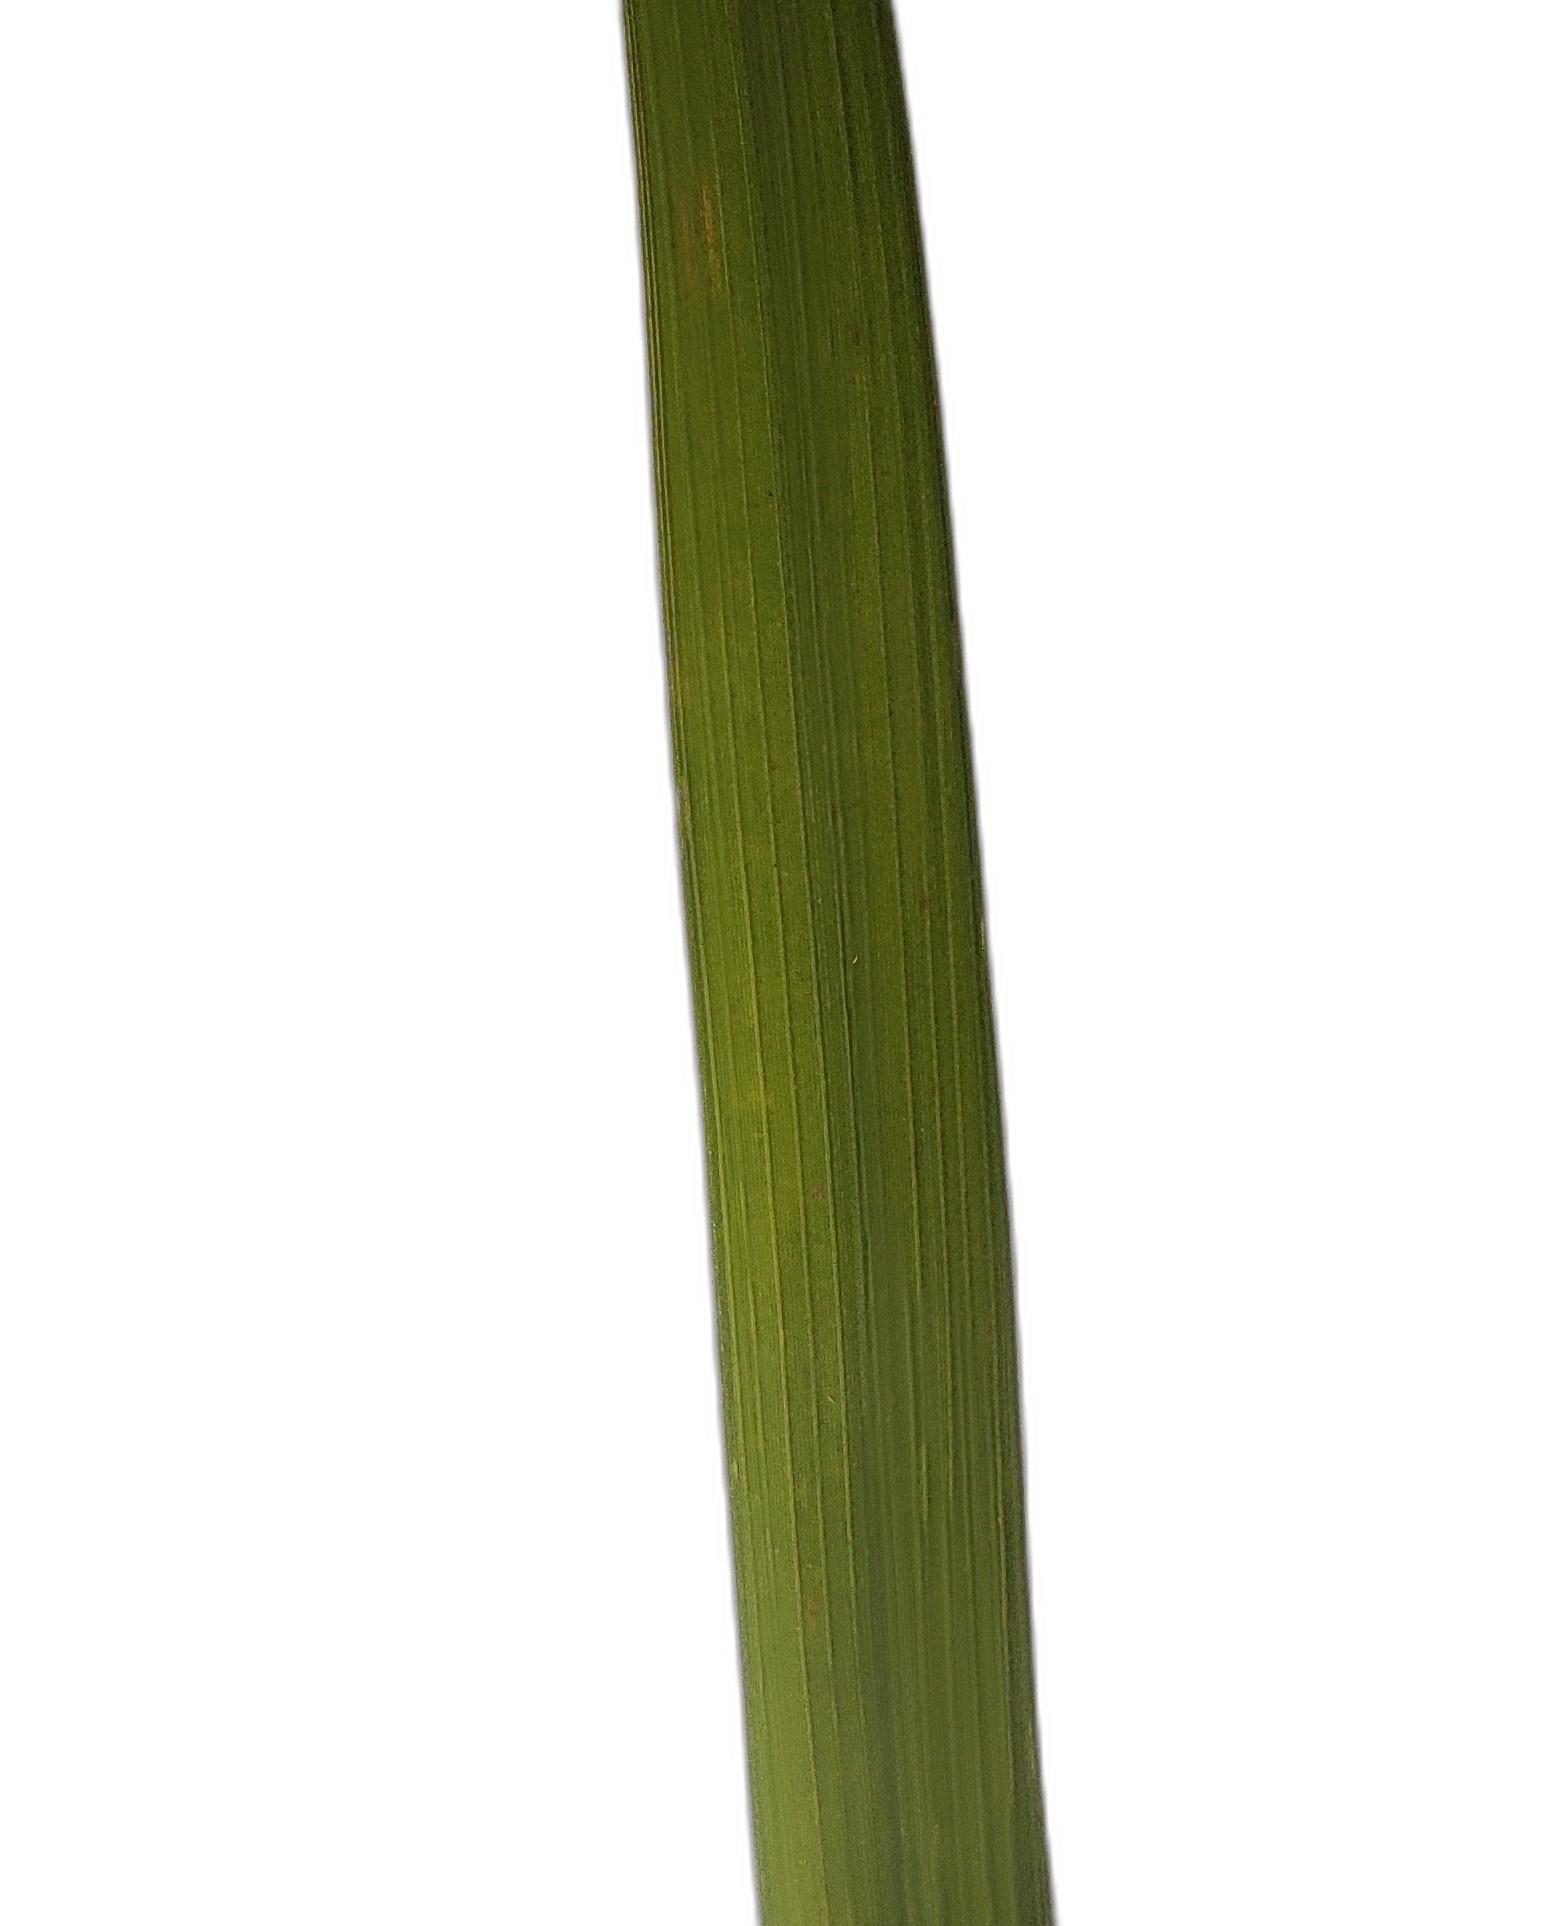
Label: Healthy